Duff Point

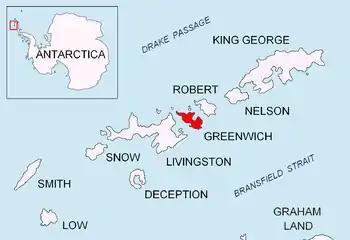
Location of Greenwich Island in the South Shetland Islands.

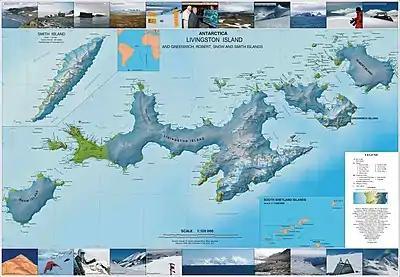
Topographic map of Livingston Island, Greenwich, Robert, Snow and Smith Islands.

Duff Point is a point on Archar Peninsula forming the western extremity of Greenwich Island, in the South Shetland Islands, Antarctica. The name "Duffs Straits" was applied to McFarlane Strait by James Weddell in 1820–23, after Captain Norwich Duff under whom Weddell served in HMS "Espoir" in 1814. The name Duff Point was given by the UK Antarctic Place-Names Committee in 1961 in order to preserve Weddell's name in the area; this point forms the northeast entrance to McFarlane Strait.